South African Army

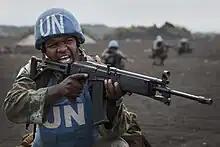
South African soldier serving as part of the United Nations Force Intervention Brigade in the Democratic Republic of the Congo.

During 2006 the Army released its ARMY VISION 2020 guidelines document, in a fresh attempt to reassess the 1998 structures which had proved wanting. The army planned a return to a division based structure, from the previous structure where units are simply provided as needed to the two active brigades. In many respects the plan was an attempt to undo the effects of the Deloitte and Touche-inspired force design that came into effect in 2001. The new plan was to create two divisions and a special operations brigade to conduct mountain, jungle, airborne and amphibious operations. Specialised training would have had to be carried out, as and when funds become available. A works regiment was also to have been created, to help with the maintenance of army and Defence Force buildings and infrastructure. However the plan was not implemented, and appeared to stall until the issue of the 2014 South African Defence Review. With the release of that review in mid-2014 it appears possible that the 2006 planning may be reinvigorated.